Education in Scotland

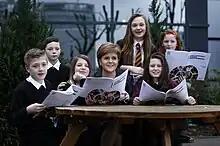
First Minister Nicola Sturgeon with pupils, launching the "National Improvement Framework" which also conducted a review of national standardised assessments in Scottish schools

All educational qualifications in Scotland are part of the Scottish Credit and Qualifications Framework, ranging between Scottish Qualifications Authority qualifications, Scottish Vocational Qualifications and higher education qualifications. Pupils in Primary 1, Primary 4 and Primary 7 at primary school sit a set of national standardised assessments, with secondary pupils sitting the national standardised assessments in S3 in literacy, reading and numeracy. The assessments provided data and information to track pupils progress in education and allows the Scottish Government to collate data across Scotland regarding educational performance.